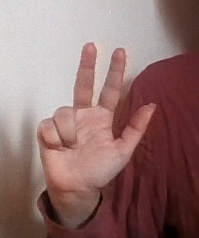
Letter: al